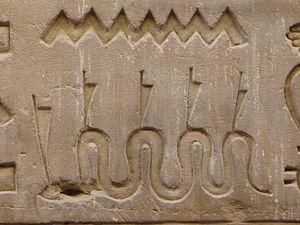
Bas-relief d'Apophis poignardé dans le déambulatoire est, temple d'Edfou, Égypte
Les dieux et déesses de l’Égypte antique représentent une foule considérable de plus d'un millier de puissances surnaturelles ; divinités cosmogoniques, divinités provinciales, divinités locales, divinités funéraires, personnification de phénomènes naturels ou de concepts abstraits, ancêtres déifiés, démons, génies, divinités étrangères importées, etc. Le terme égyptien pour dieu est netjer et son plus ancien hiéroglyphe représente vraisemblablement un mat enveloppé de bandelettes de tissu. Pour désigner le concept de la divinité, les glyphes alternatifs sont le faucon sur un perchoir et un personnage accroupi. D'autres termes existent pour désigner une divinité, tel baou ou sekhem mais leur diffusion a été de moindre importance.